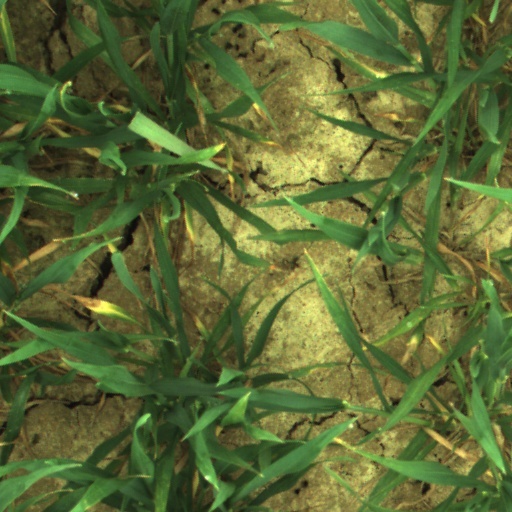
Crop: wheat